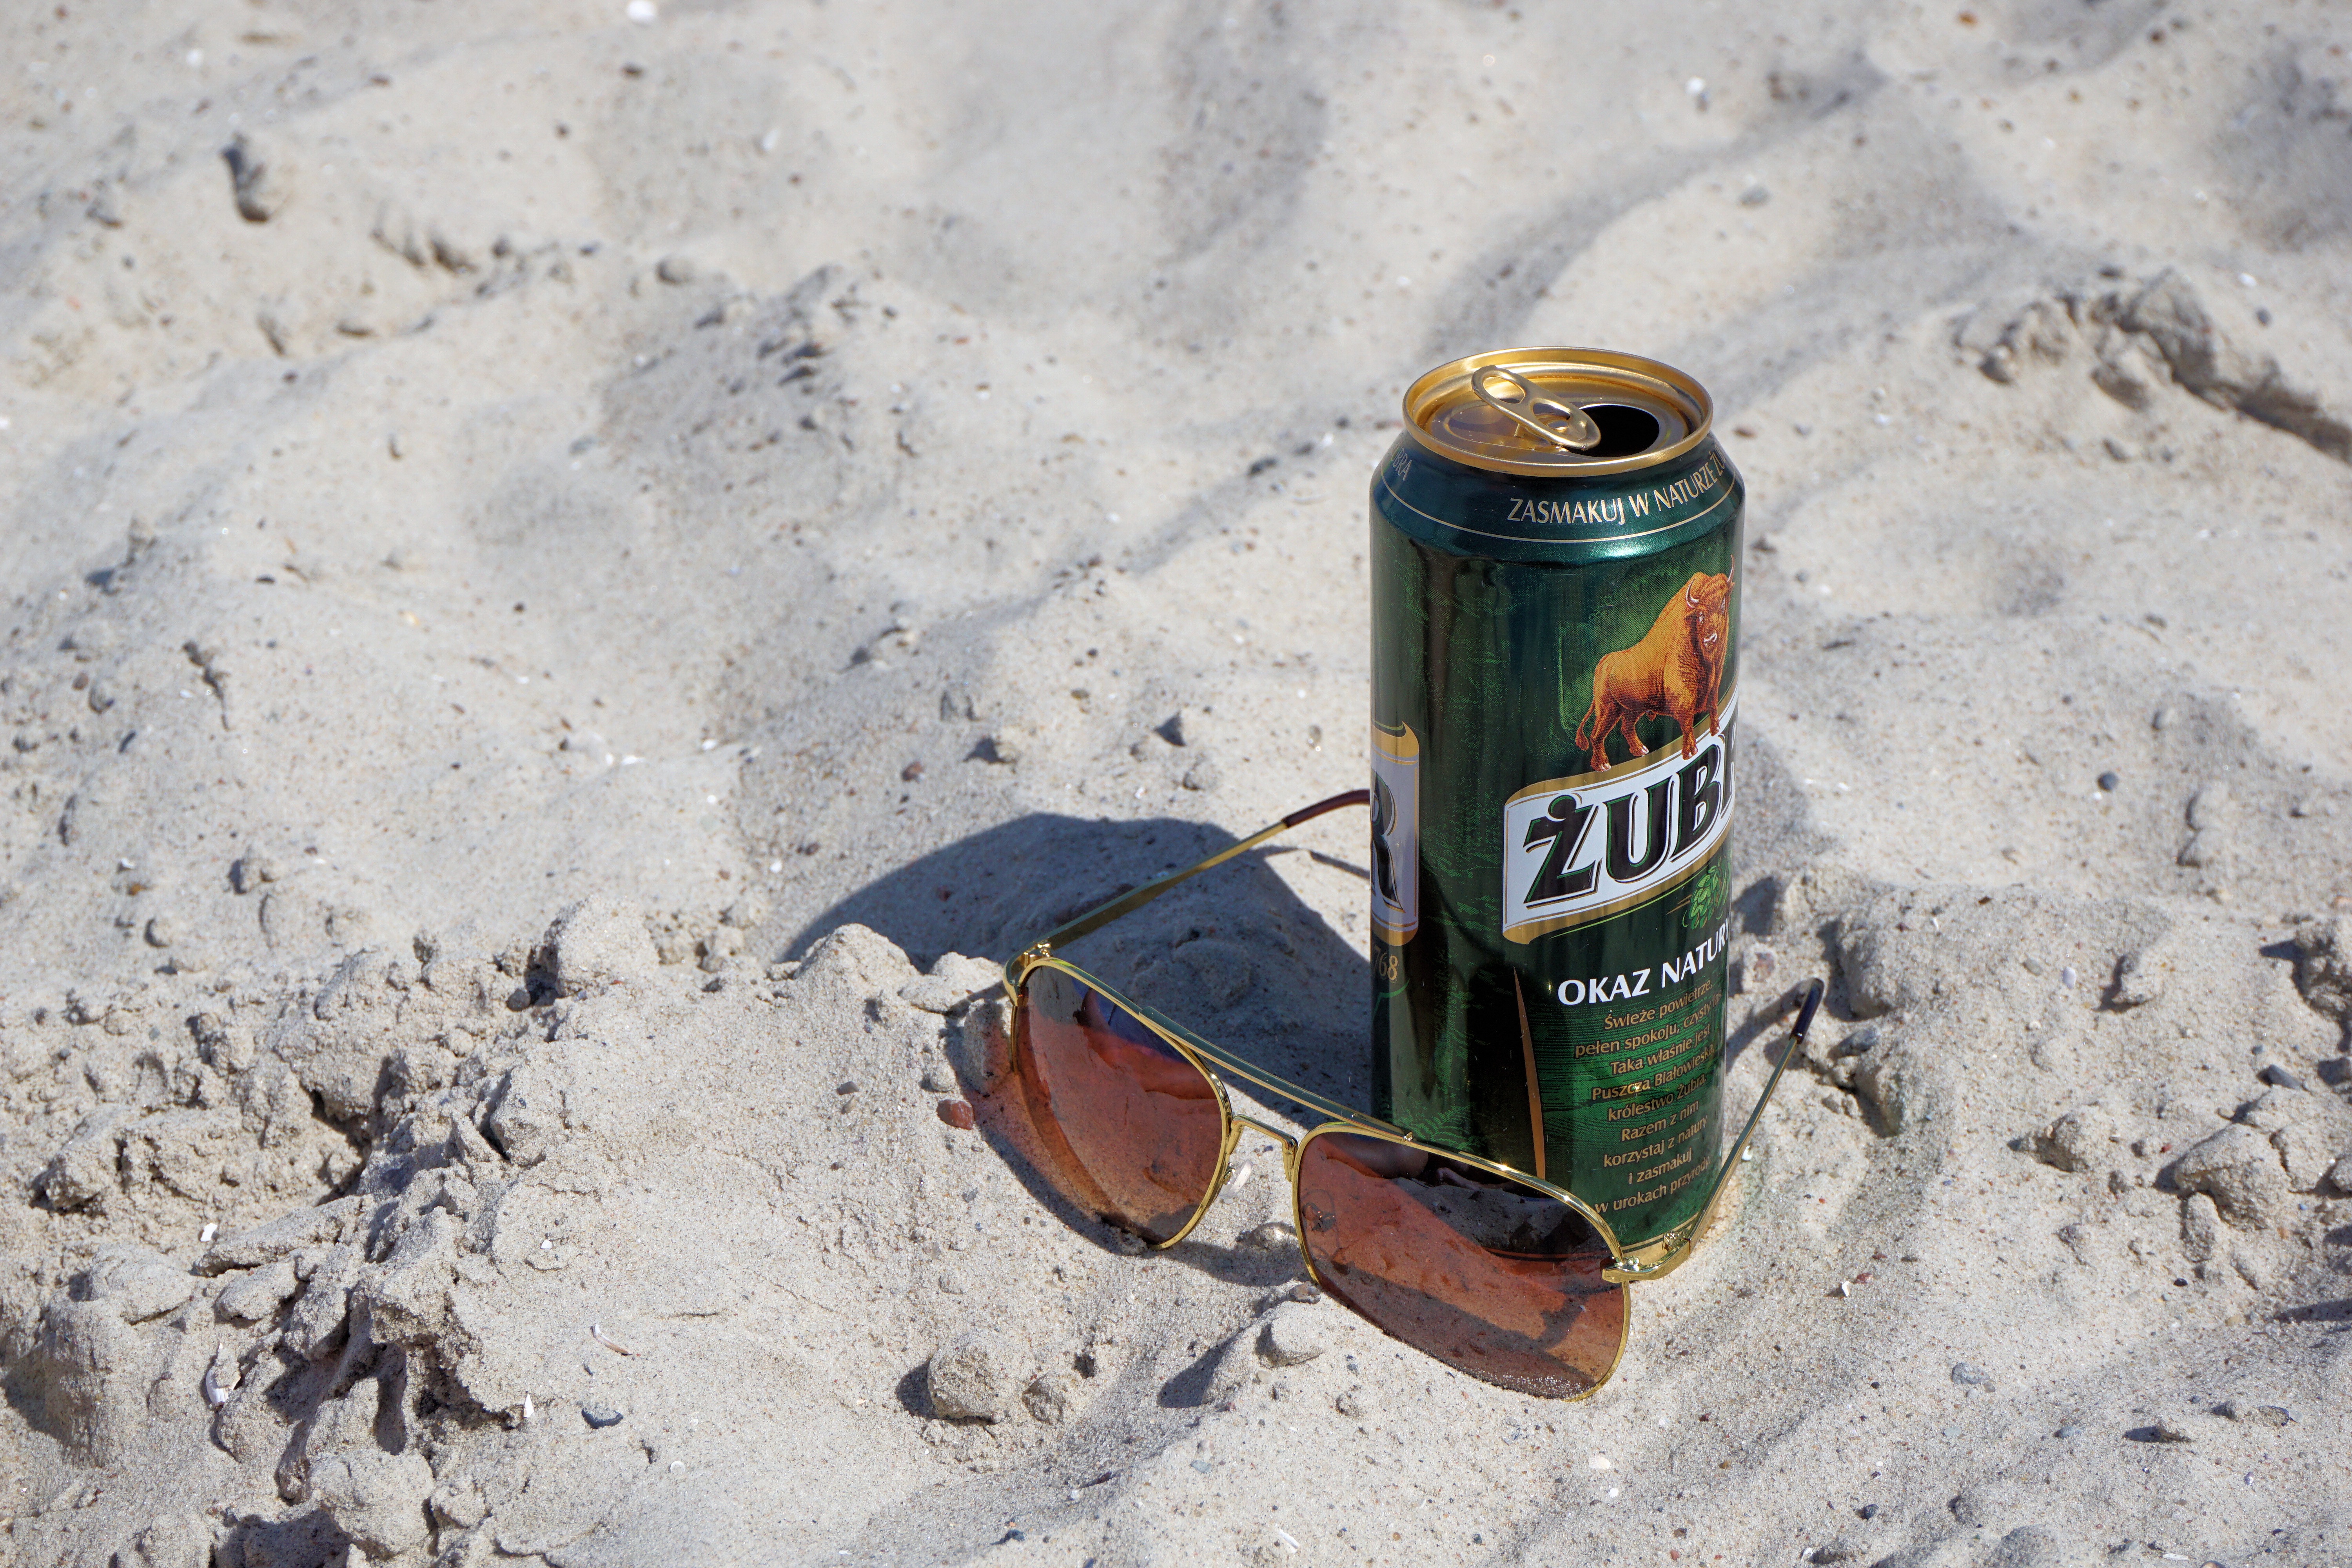
beach, sand, snow, sun, summer, relax, holiday, drink, material, beer, sunglasses, baltic sea